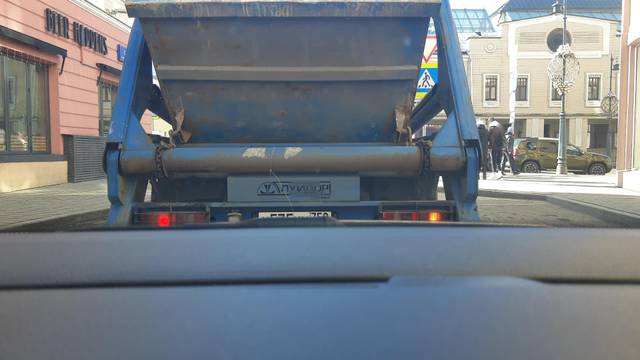
Region: Russia
Coordinates: 55.77, 37.633